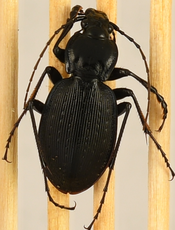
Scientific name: Carabus goryi
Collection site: Mountain Lake Biological Station NEON (MLBS), plot MLBS_008